Antoine Lavoisier

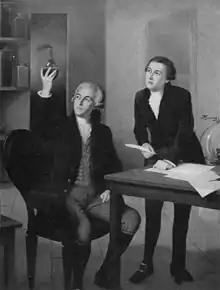
Éleuthère Irénée du Pont (right) and mentor Antoine Lavoisier

At the age of 26, around the time he was elected to the Academy of Sciences, Lavoisier bought a share in the "Ferme générale", a tax farming financial company which advanced the estimated tax revenue to the royal government in return for the right to collect the taxes. On behalf of the Ferme générale Lavoisier commissioned the building of a wall around Paris so that customs duties could be collected from those transporting goods into and out of the city. His participation in the collection of its taxes did not help his reputation when the Reign of Terror began in France, as taxes and poor government reform were the primary motivators during the French Revolution.